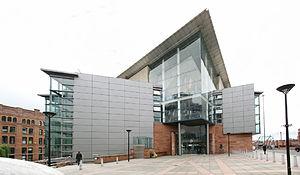
Le Bridgewater Hall est une salle de concert de dimension internationale située à Manchester, en Angleterre. Elle a ccûté environ 42 millions de livres sterling, et accueille à l'heure actuelle pas moins de 250 concerts par an. Elle est située dans la Lower Mosley Street dans le centre ville.